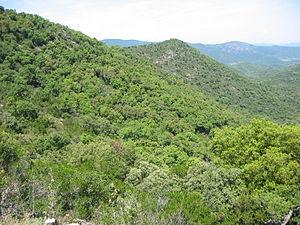
L'histoire de l'islam en France décrit la relation entre les populations de religion islamique et les territoires qui ont fait ou font aujourd'hui partie de la République française.
Le massif des Maures est une petite chaîne de montagne du sud de la France, située dans le département du Var, entre Hyères et Fréjus. Son point culminant, le signal de la Sauvette, atteint 776 m.
Connu par le WWF sous le nom « forêts, terres boisées et broussailles méditerranéennes » ou « forêts sclérophylles », l’environnement méditerranéen correspond à un des 14 grands biomes répartis sur l’ensemble de la planète. On y retrouve près de 20 % des espèces de plantes répertoriées, elles se sont adaptées au climat méditerranéen de ces régions.